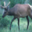
Label: deer